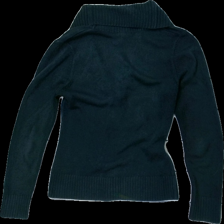
View: back
Type: Cardigan
Category: Ladies
Brand: H&M
Colors: Black
Material: 100% acrylic
Cut: Regular
Size: M
Season: All
Stains: Major
Damage: fläckar
Damage location: bottom center
Damage 2 location: bottom center
Damage 3 location: top center
Price range: <50
Recommended usage: Export
Description: svart kofta med knappar, nopprig i kragen och fläck bak